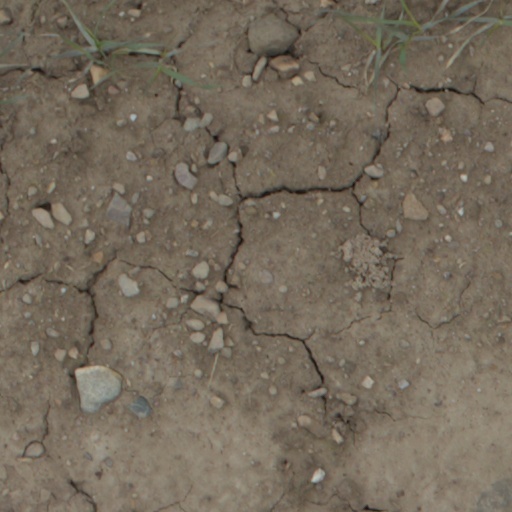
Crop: wheat